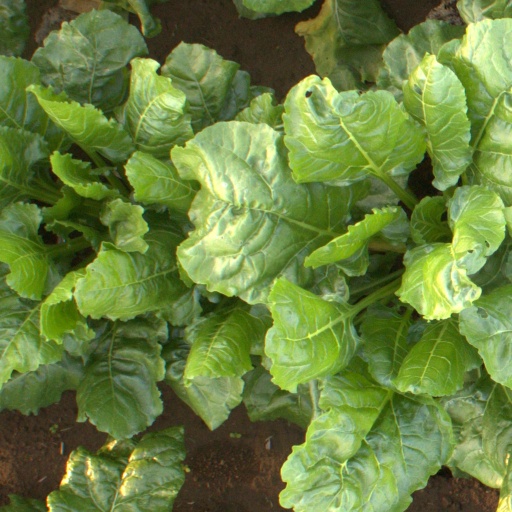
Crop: sugar beet